Mundham

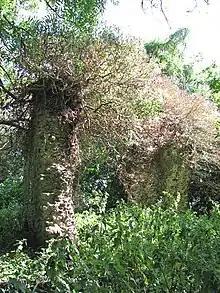
The ruins of St Ethelbert's church

Mundham's WWI war memorial is located on the southern wall of the aisle of St Peter's Church. It is carved from Italian marble, and was unveiled in memory of those who lost their lives in the war. They are listed below as follows;